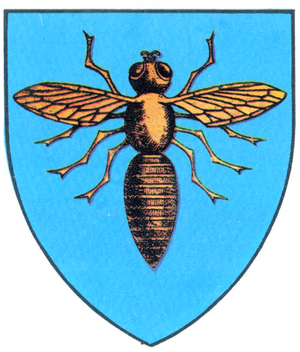
Mehedinți est un județ de Roumanie, dans le sud-ouest du pays, à la frontière avec la Bulgarie et la Serbie, dans la province historique d'Olténie, dans la région de développement du sud-ouest.